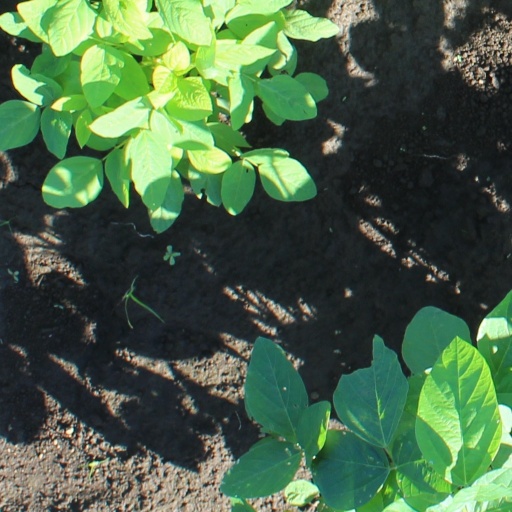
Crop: soybean